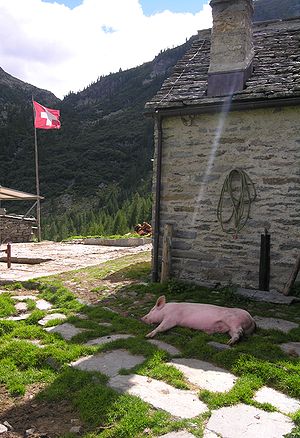
Ekstensivt landbrug
En mindre gård nær Cimalmoto i de schweiziske bjerge. Jorden her er for det meste klippefyldt og skråningerne er meget stejle – dvs. sikkert uanvendelig til jorddyrkning, men et produktivt grundlag for svineavl.
Ekstensivt landbrug er et produktionssystem i landbruget, som kræver en mindre indsats af manuelt arbejde, gødning og kapital, set i forhold til det areal, der bliver dyrket.